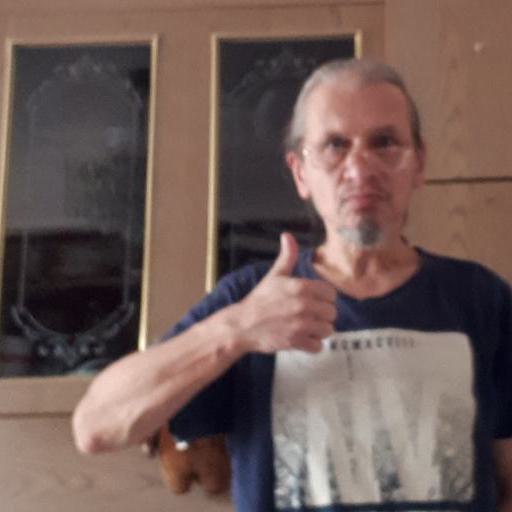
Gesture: like